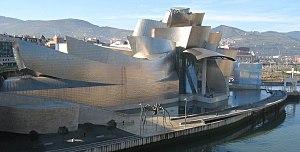
La communauté autonome du Pays basque, parfois appelée communauté autonome basque ou Pays basque est l'une des 17 communautés autonomes de l'Espagne, une des trois autonomies historiques reconnues par le gouvernement espagnol en 1979 avec la Catalogne et la Galice, et composée de trois provinces historiques basques : l'Alava, la Biscaye et le Guipuscoa. En Espagne sa dénomination est Euskadi ou País Vasco.
L’histoire des Basques comme dans la plupart des peuples dont les origines remontent à des temps pour lesquels il n'existe pas de traces écrites, donne lieu à de nombreuses études.
La blob architecture ou blobitecture ou encore architecture de blobs, de « blob » en anglais signifiant « tache » ou « goutte », est un terme donné à un courant architectural dans lequel les bâtiments ont une forme organique molle et bombée, comme de grosses amibes. Parfois, en voulant donner un nom plus francophone pour cette appellation correspondant à une catégorisation relativement peu répandue localement dans ses concepts, certaines revues d'architecture avancent le terme d'architecture « organique », mais c'est faire l'amalgame avec une architecture organique qui tirerait ses fondements de Wright et qui ne serait pas forcément de forme molle. Le qualificatif « biomorphique » serait alors plus approprié pour ses correspondances avec « organique » sans pour autant les confondre l'un avec l'autre.
Bilbao /bilbao/, est une ville du Nord de l'Espagne d'environ 350 000 habitants, capitale de la province de Biscaye et de la comarque du Grand Bilbao.
Le tourisme dans la Communauté autonome basque a vu 1 991 790 voyageur en 2009 selon les informations de l'Eustat.
L'architecture contemporaine est par définition l'architecture produite maintenant, et cette qualification est donnée aux courants architecturaux de ces dernières décennies appartenant à l'histoire immédiate. Mais d'une façon encore plus générale le XXᵉ siècle est l'époque contemporaine définissant pour son architecture alors son caractère « contemporain », et dans ce cas voir l'Histoire de l'architecture#Époque contemporaine.
La théorie économique des musées est un domaine de l'économie de la culture qui s'intéresse au fonctionnement économique des musées.